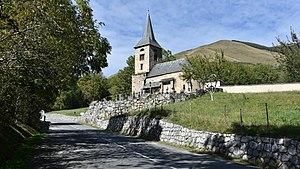
La liste des églises de la Haute-Garonne recense de manière exhaustive les églises situées dans le département français de la Haute-Garonne.